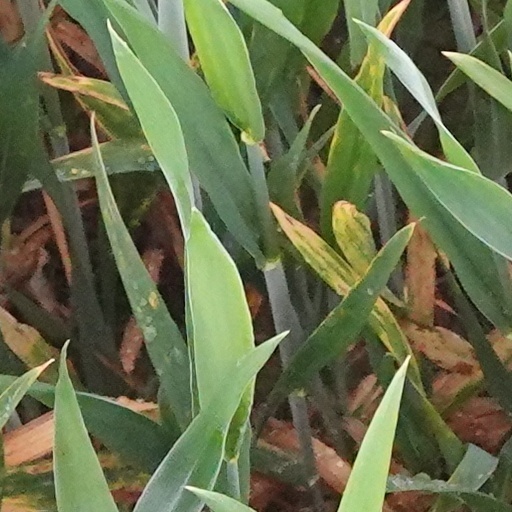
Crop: wheat